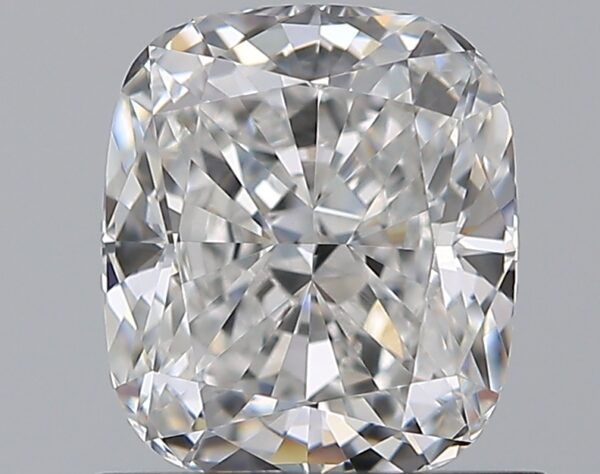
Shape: cushion
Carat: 1.02
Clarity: VVS2
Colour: E
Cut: EX
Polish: EX
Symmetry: EX
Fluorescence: F
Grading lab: GIA
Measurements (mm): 6.15 x 5.35 x 3.6